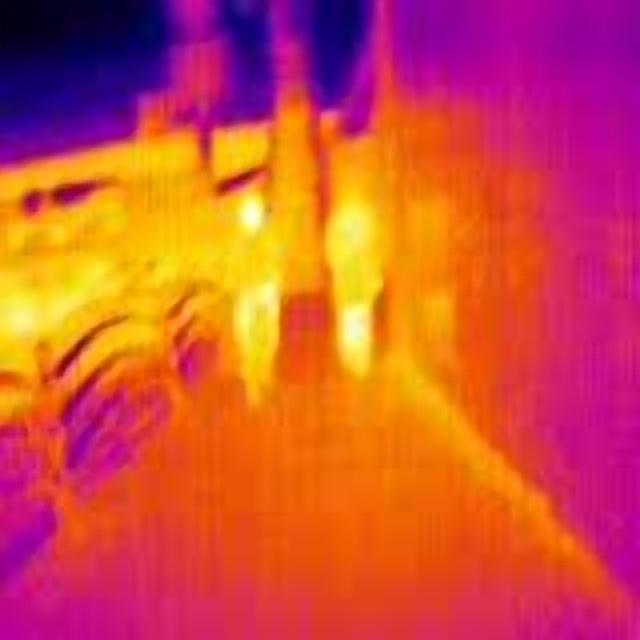
Detected objects:
label: person
label: person